How the Snake Lost Its Legs

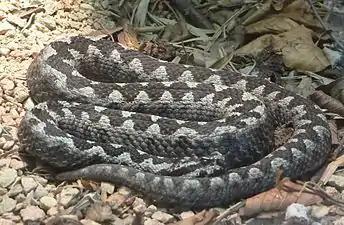
Held discusses how snakes such as "Vipera ammodytes" generate asymmetric patterns along their backs.

The evolutionary biologist Larry Flammer "warns" readers that when they look at the pictures or study Held's diagrams, they, "will be captivated by the full-page captions, and probably drawn into the effort to really understand what is happening. The graphics do, indeed, help immensely to do this." Flammer notes, too, that many of the "nuts and bolts of evolution, deeper than just natural selection" are on display in the book, revealing, "precisely what genetic/physiological mechanisms are being selected for".